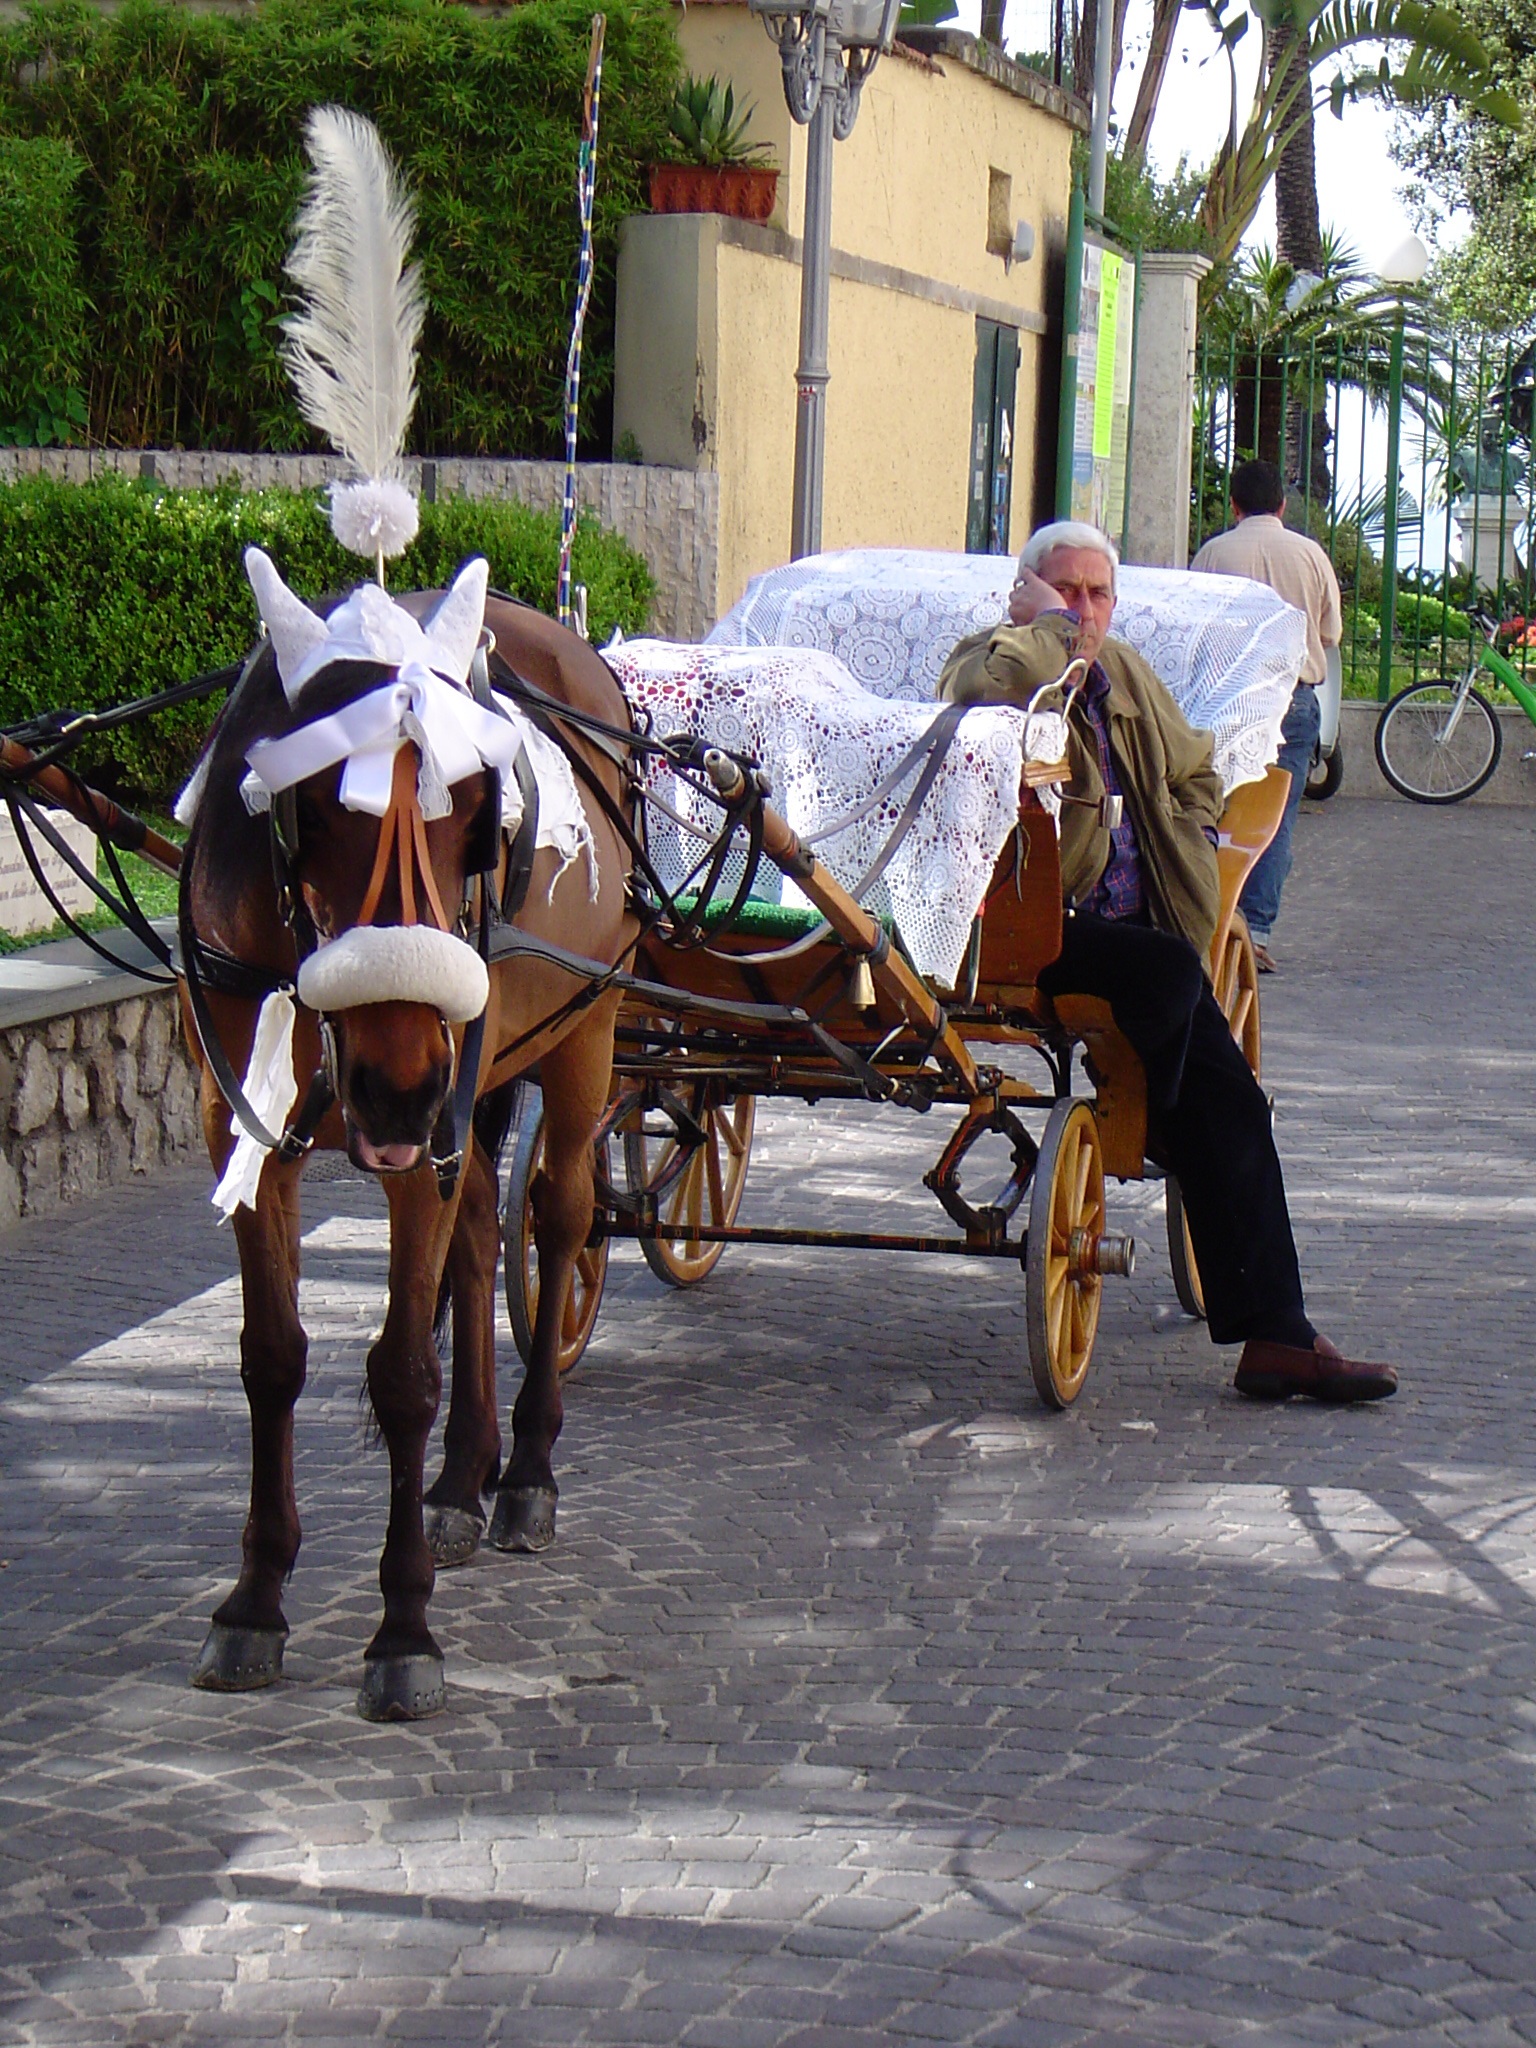
white, cart, celebration, vehicle, horse, romance, romantic, wedding, marriage, culture, carriage, patience, coachman, bored, pack animal, land vehicle, horse like mammal, horse harness, horse and buggy